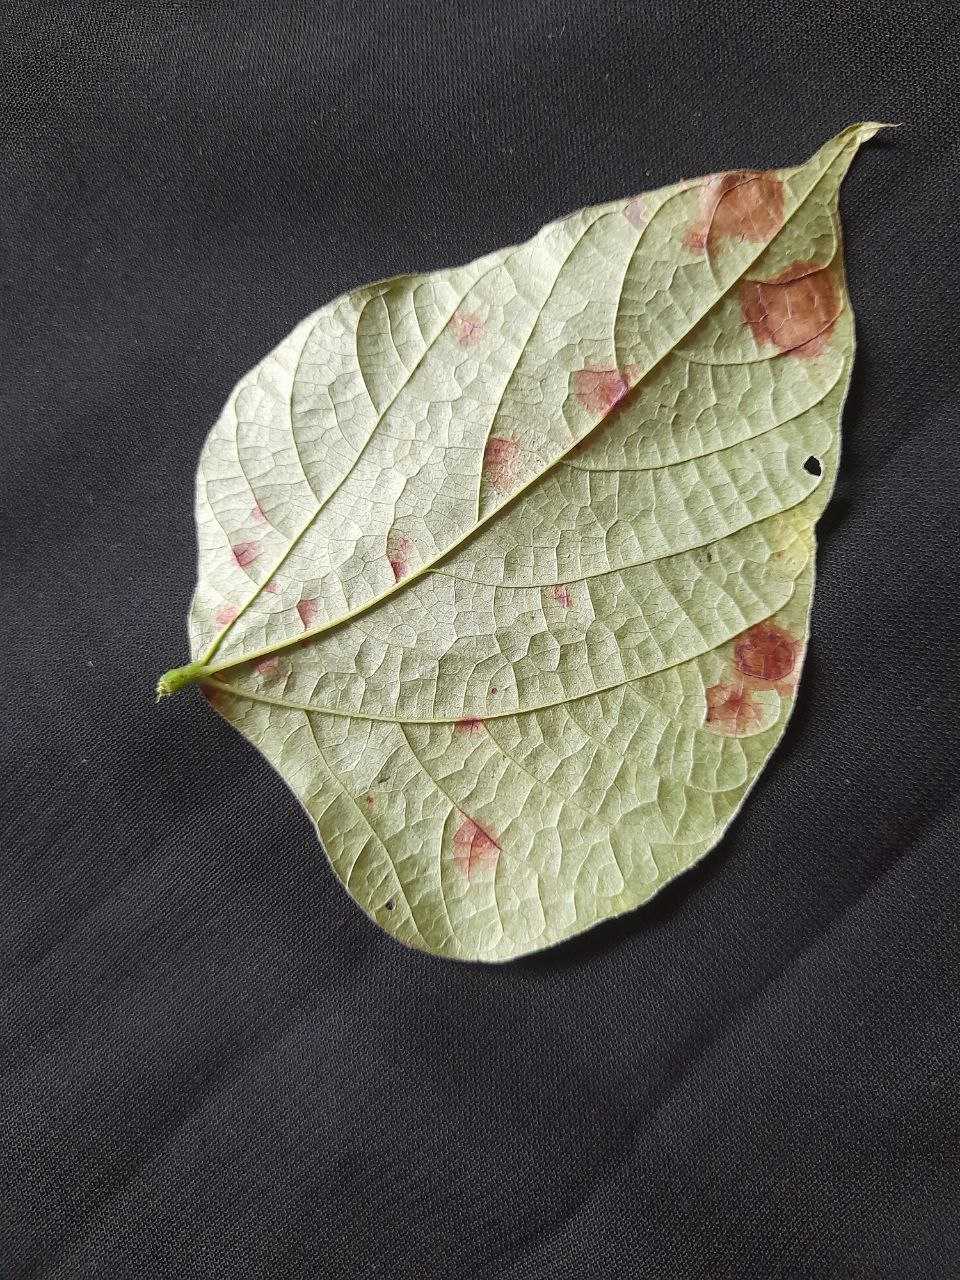
Crop: bean
Leaf condition: Rust